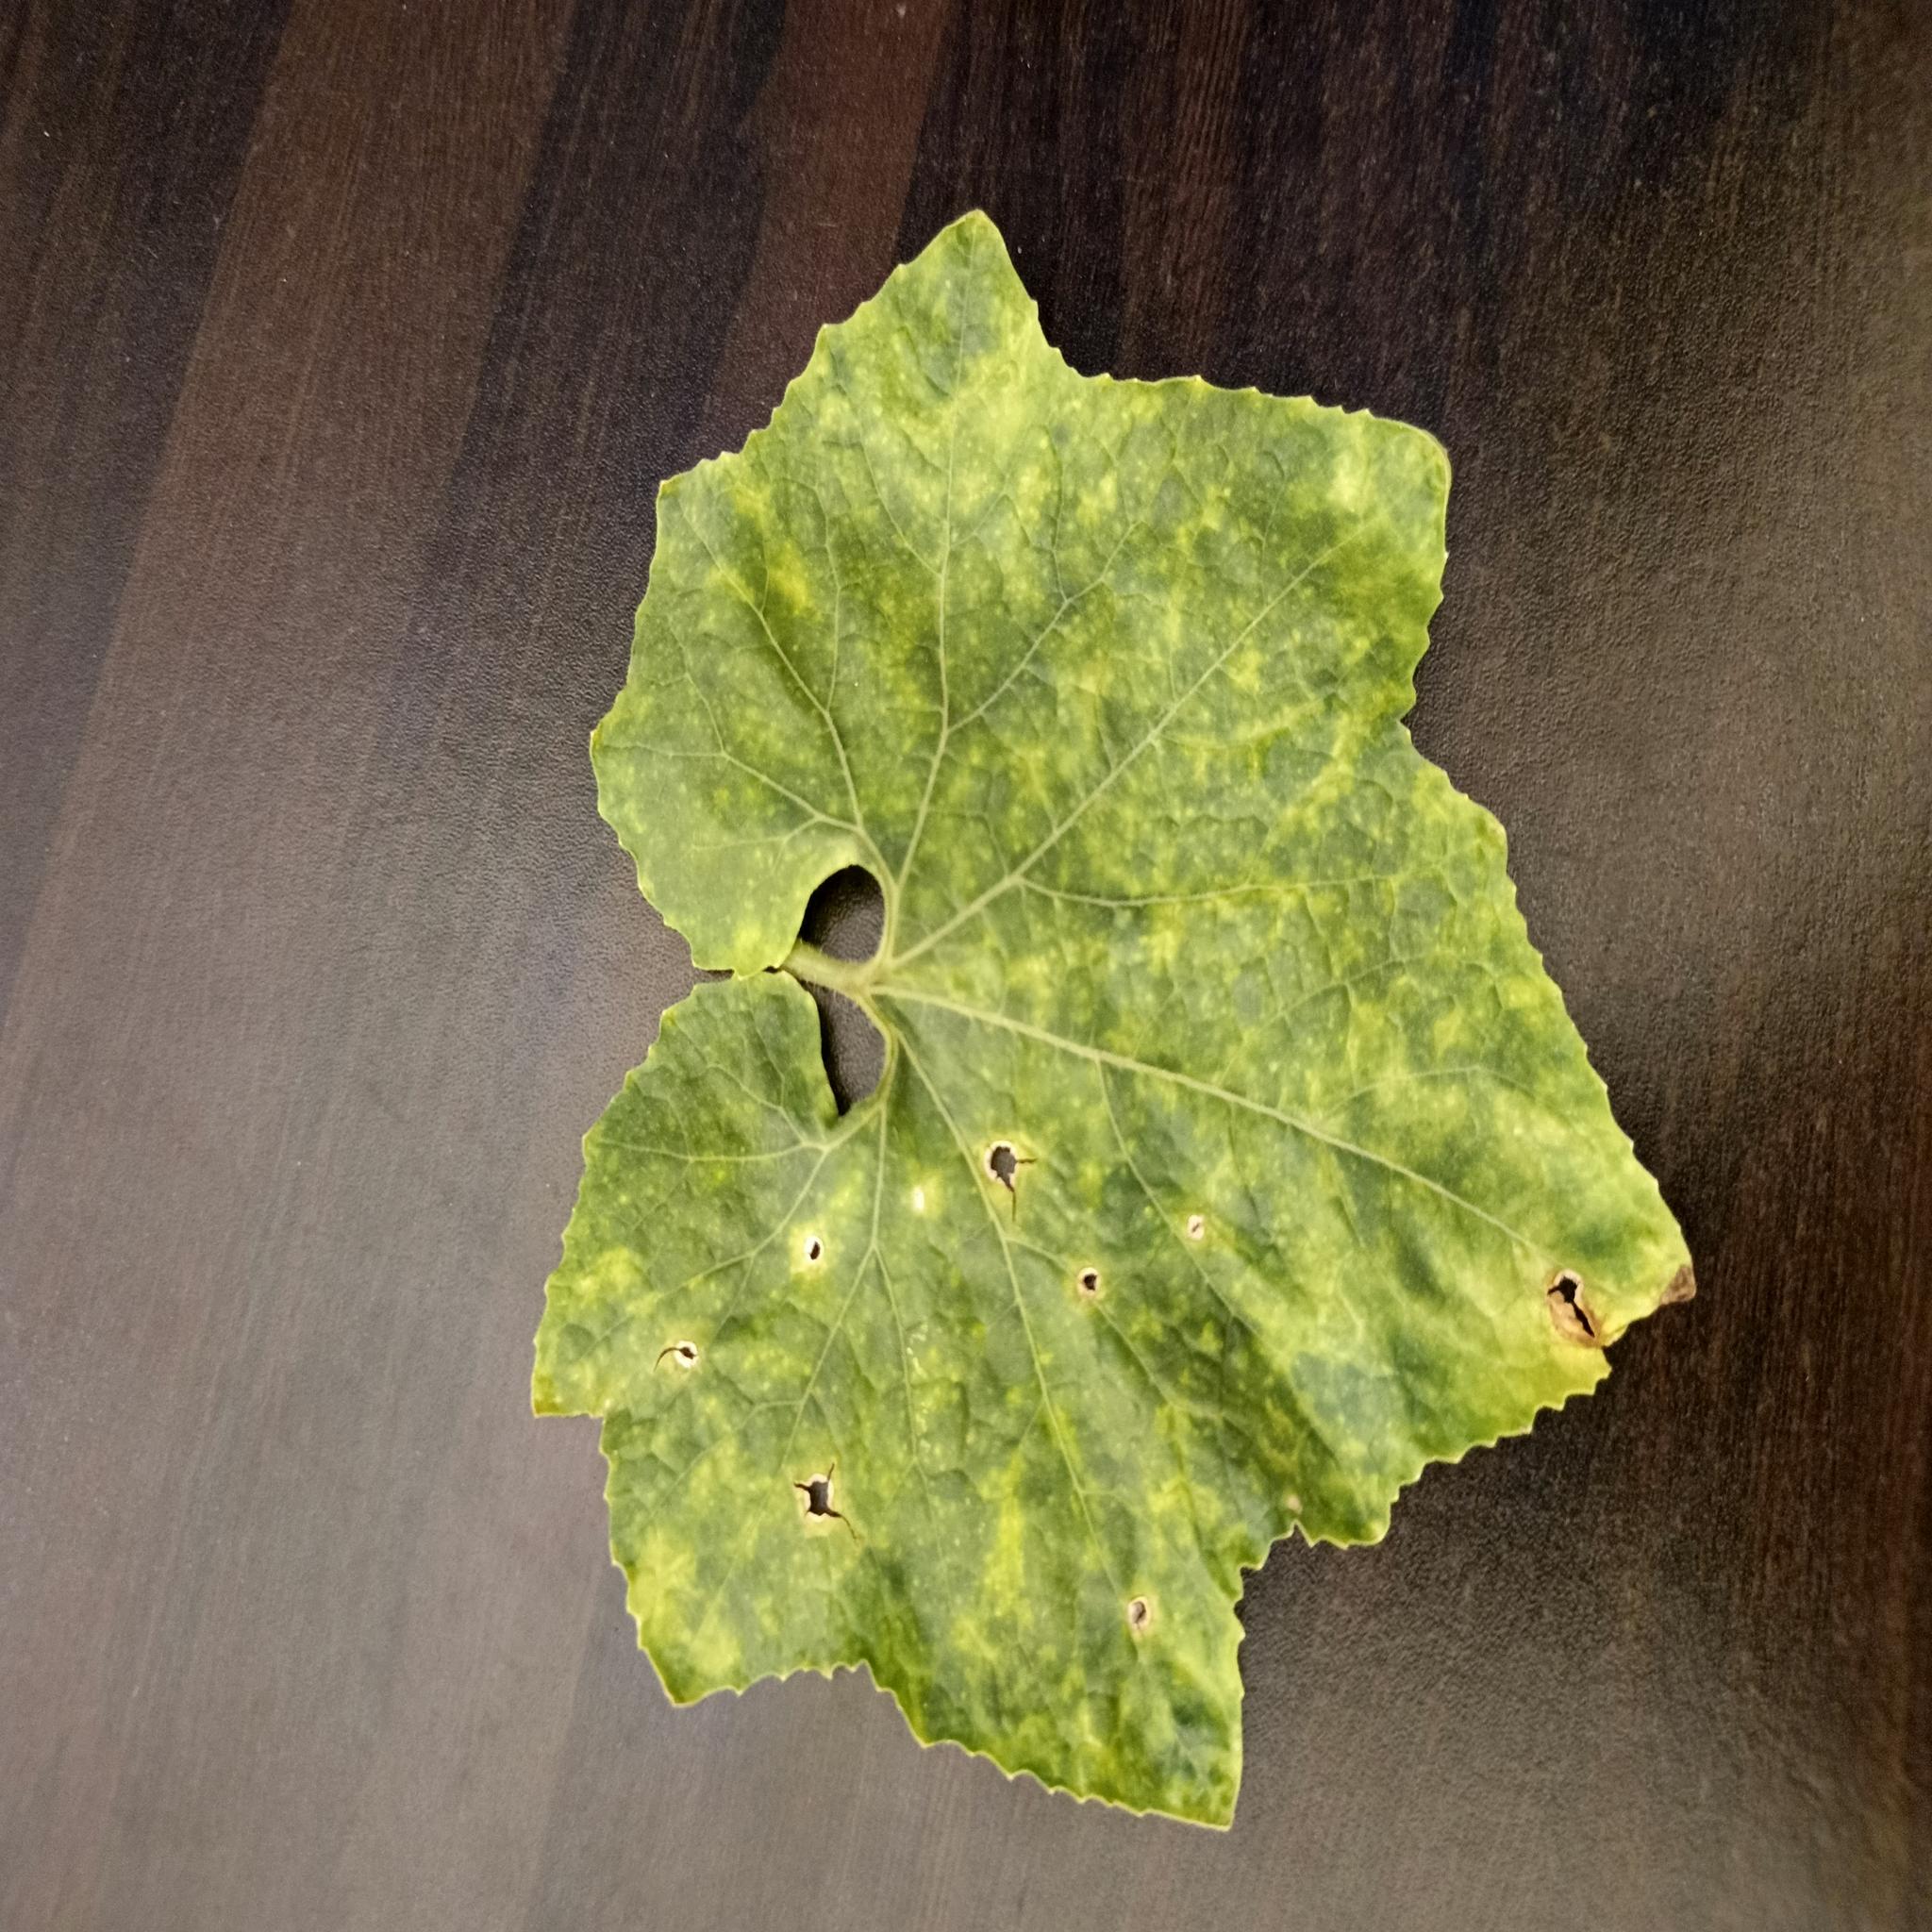
Label: Downy mildew